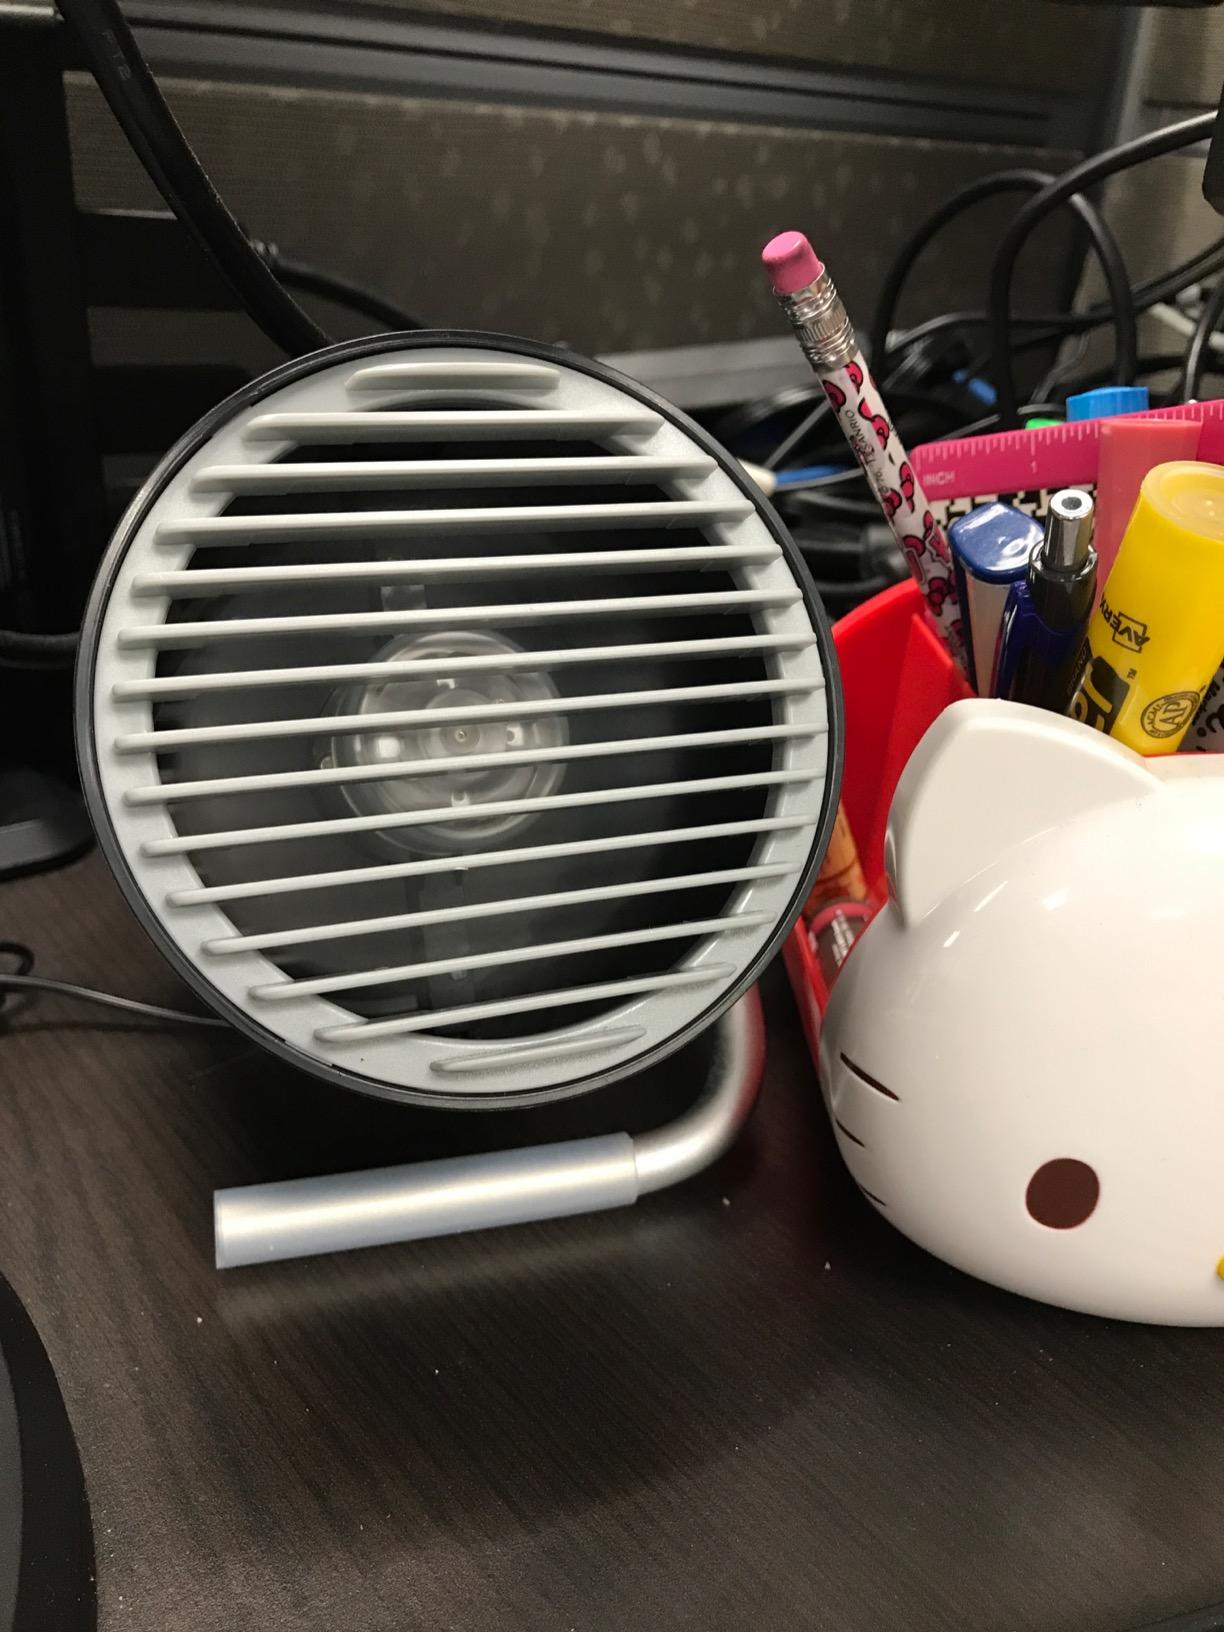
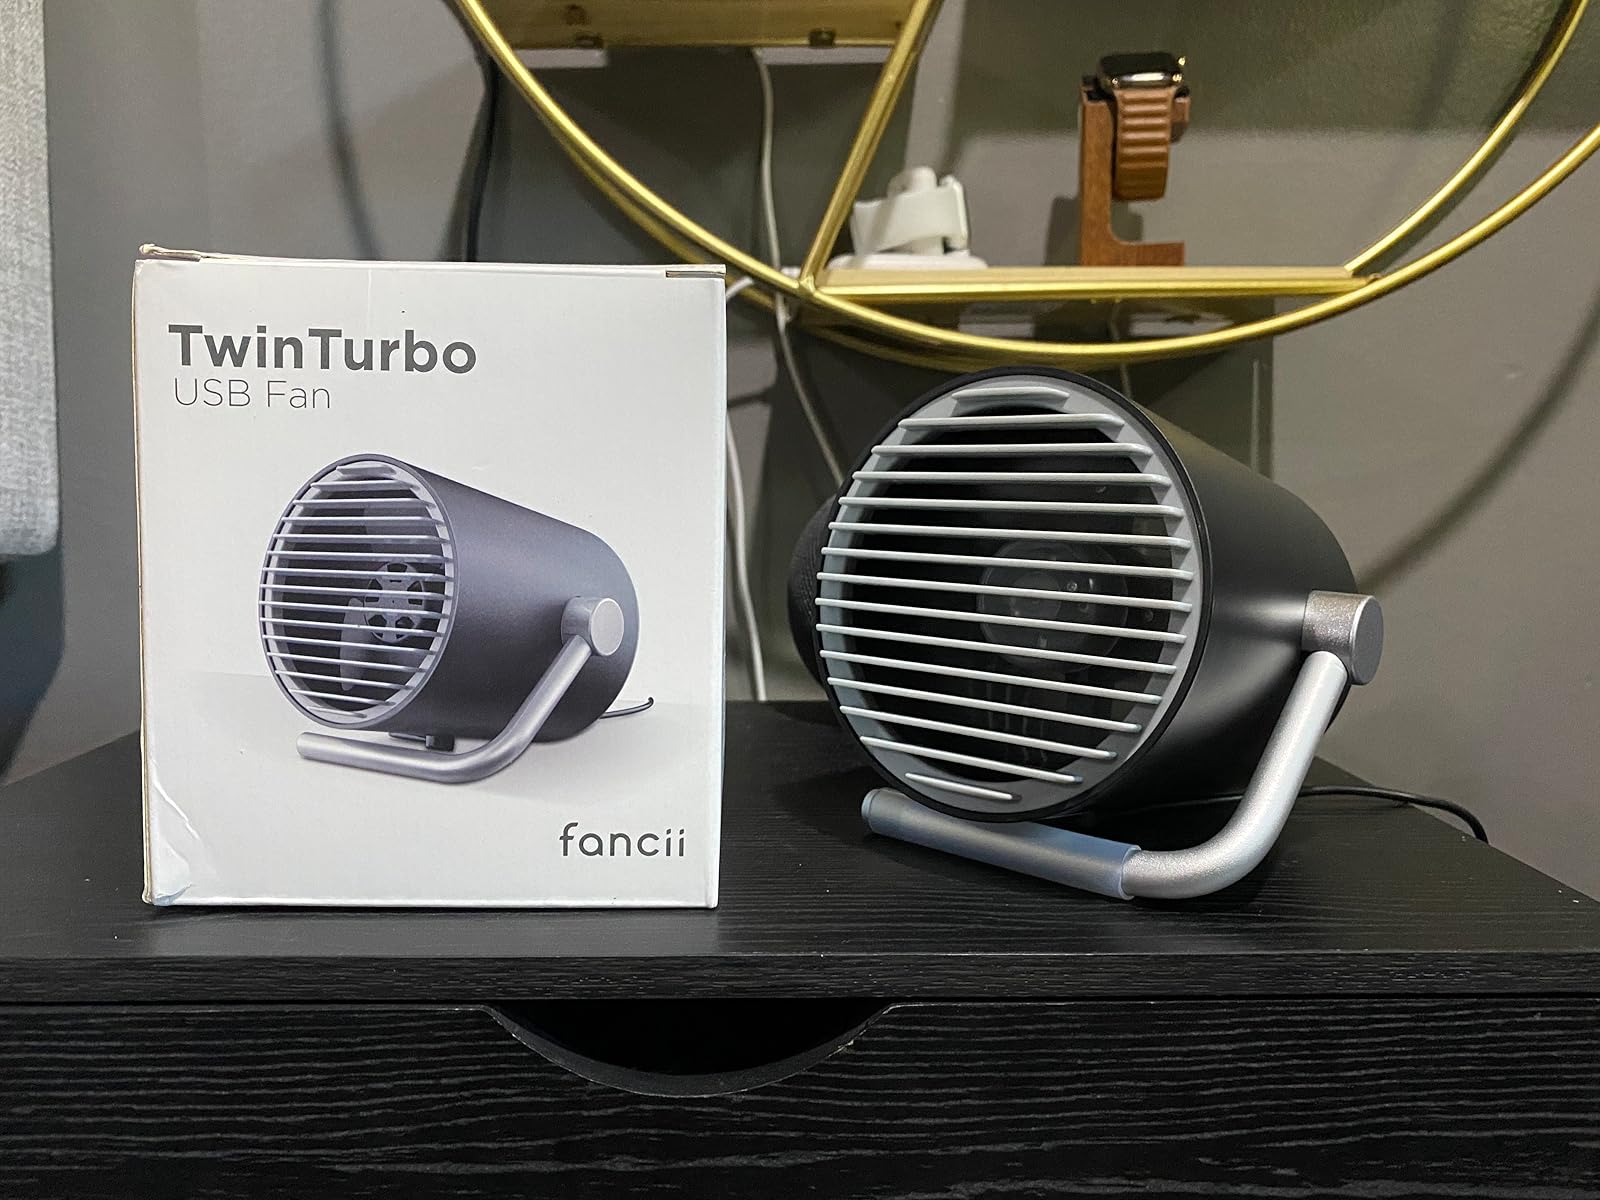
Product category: fan
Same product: yes